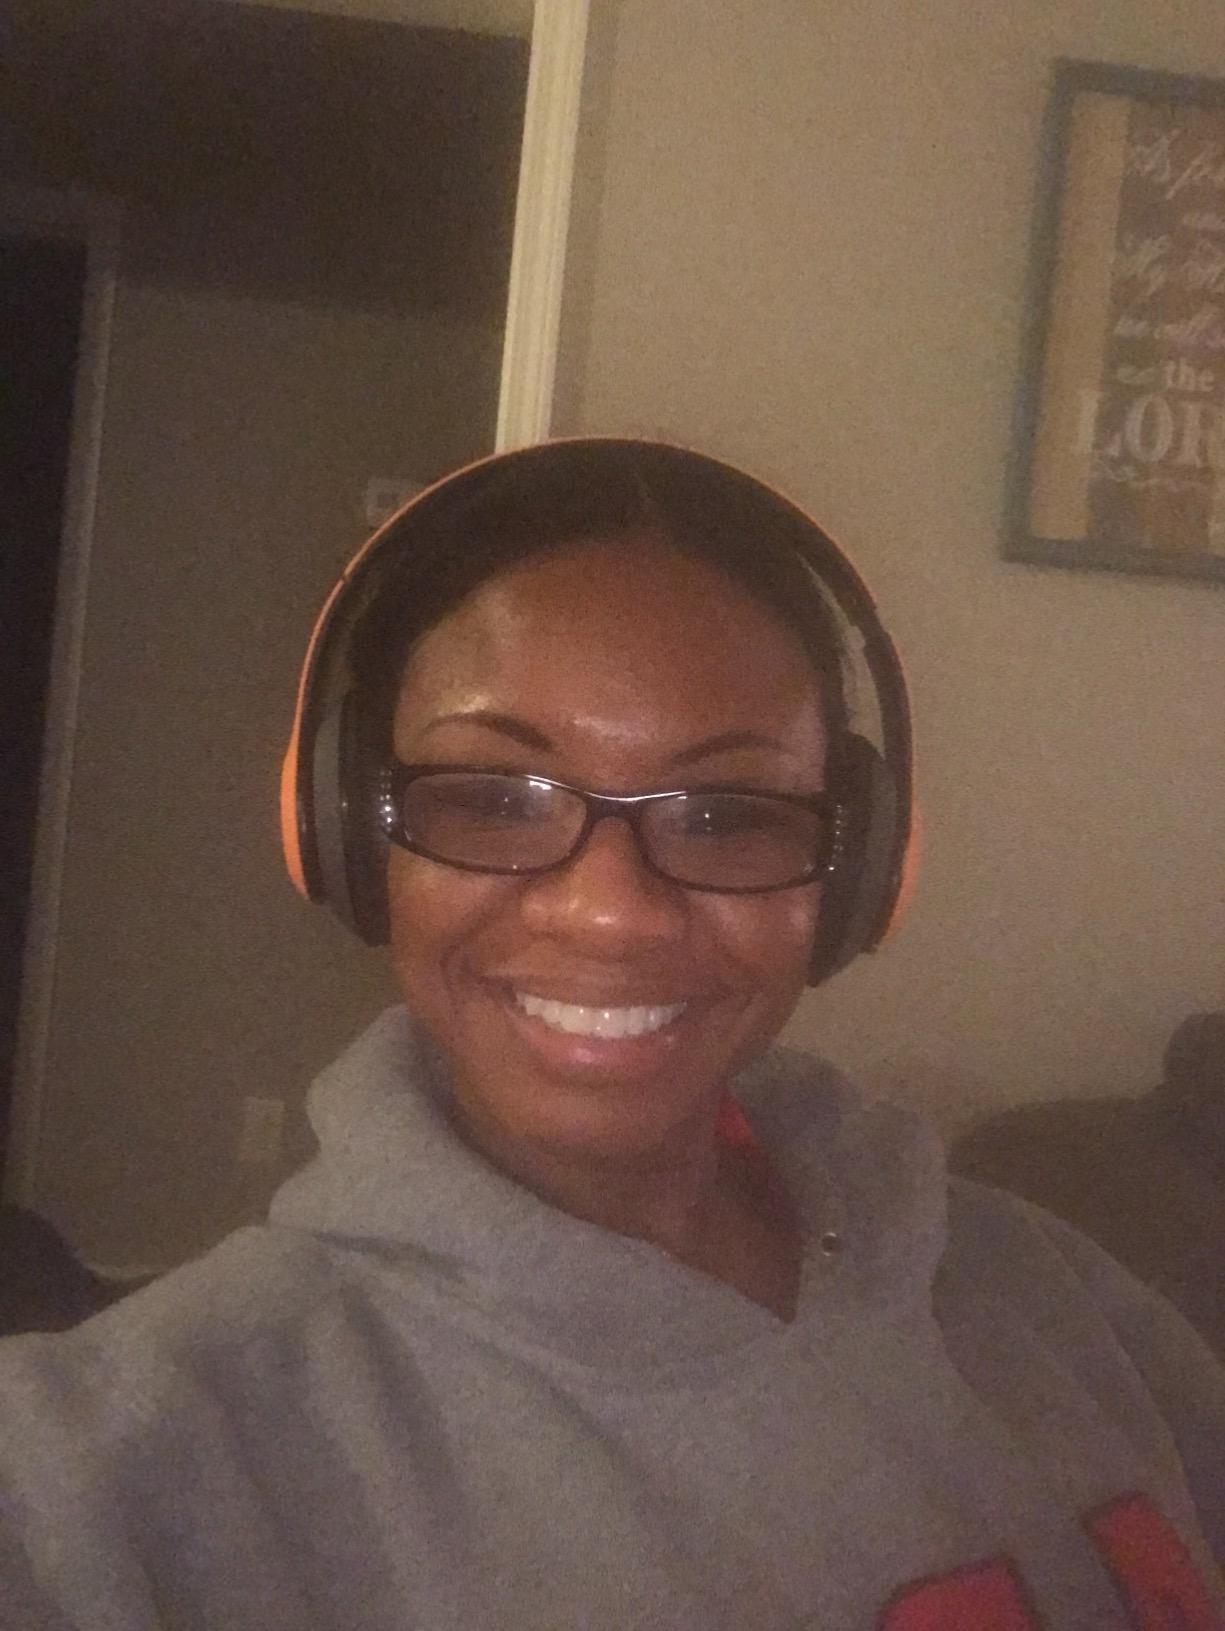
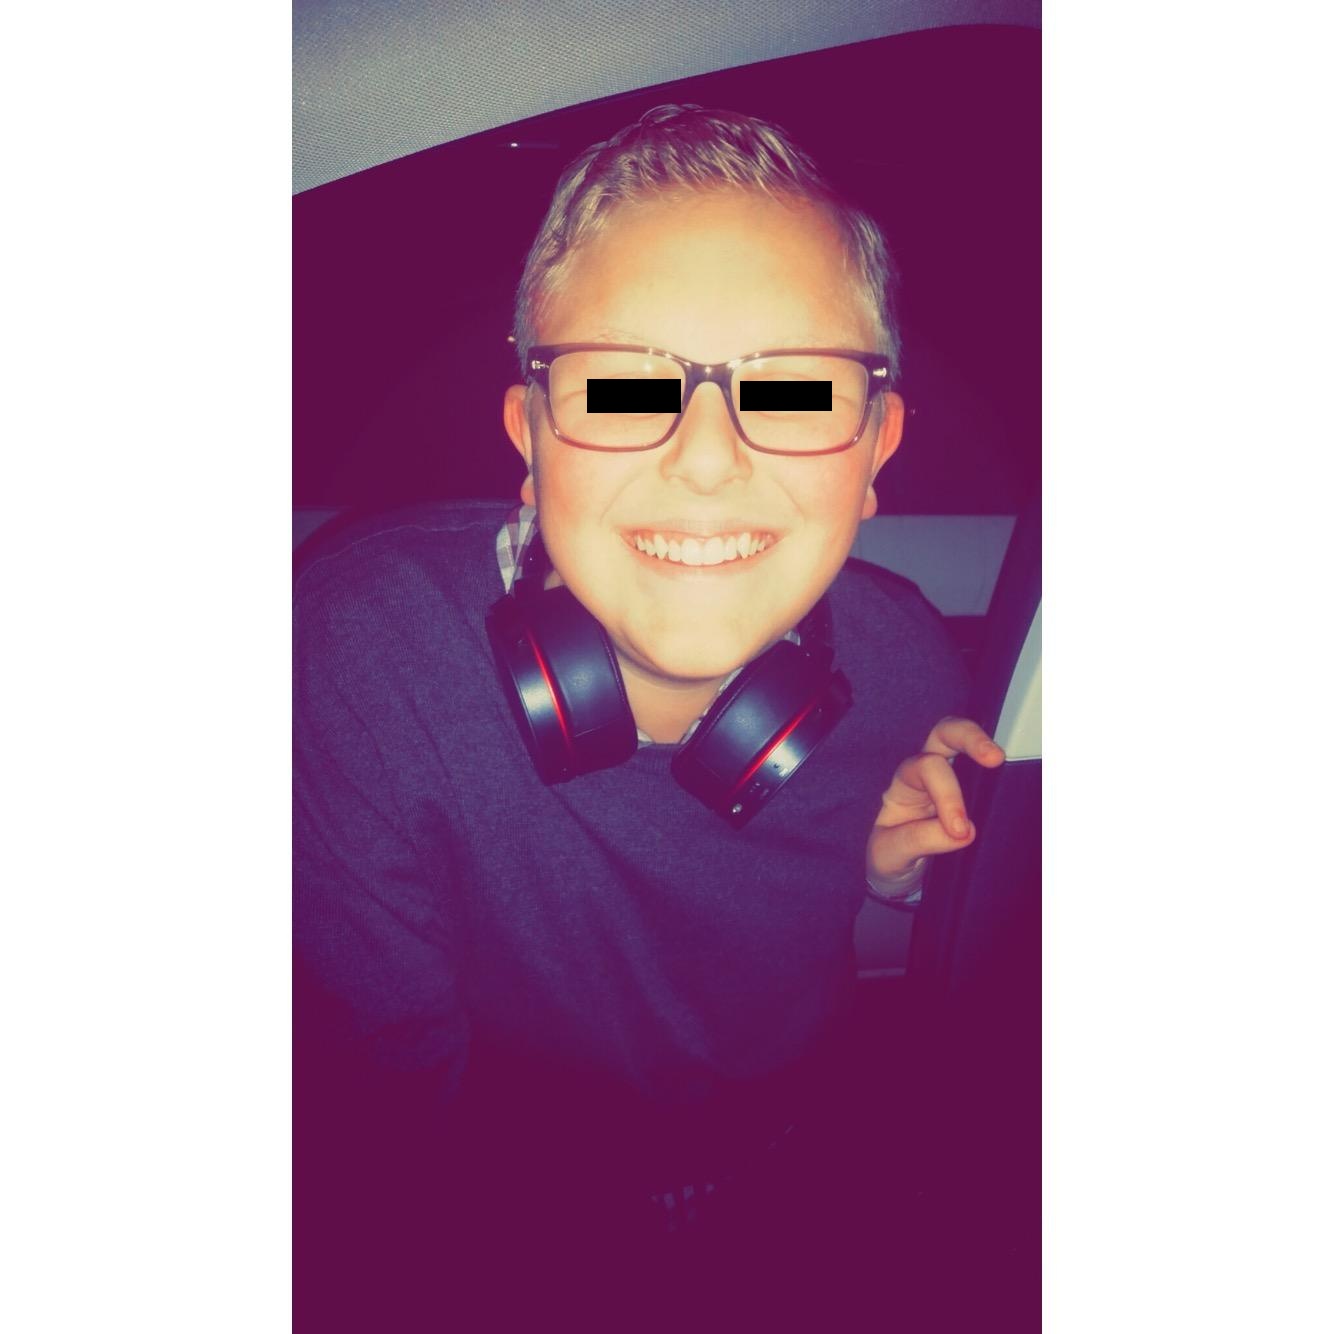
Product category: headphones
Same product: no